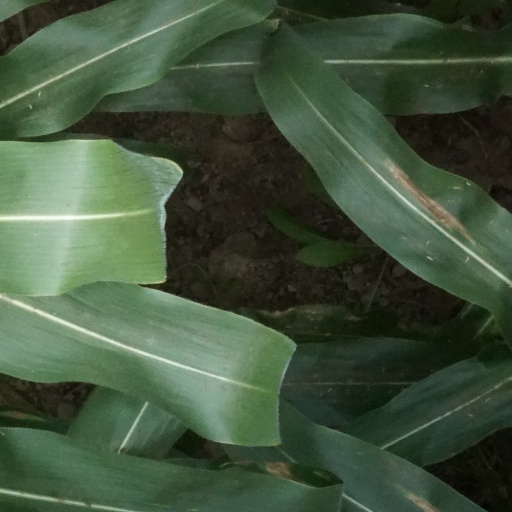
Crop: maize; corn